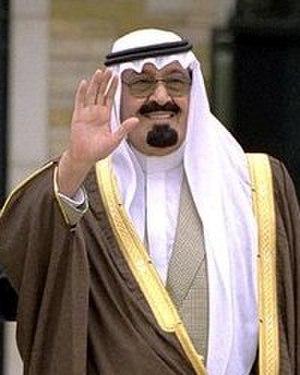
Les révélations de télégrammes de la diplomatie américaine par WikiLeaks sont la diffusion de mémos confidentiels de la diplomatie des États-Unis par le site internet lanceur d'alerte WikiLeaks.
Le droit saoudien est basé sur la charia, la loi islamique issue du Coran et des traditions de la Sunna. Les sources de la charia incluent également le consensus universitaire développé après la mort du prophète Mahomet et le raisonnement analogique des juristes. L'interprétation de ces textes par les juges saoudiens est influencée par les textes médiévaux de l'école d'interprétation hanbalite de la jurisprudence islamique. De manière unique dans le monde musulman, la charia a été adoptée en Arabie saoudite sous une forme non-codifiée. Cela et le manque de règle du précédent a entraîné une profonde incertitude sur la portée et la signification des lois du pays. Le gouvernement saoudien avait annoncé son intention de codifier la charia en 2010 mais cela n'a pas encore été réalisé. La charia est également associée à des régulations issues de décrets royaux pour des questions modernes comme la propriété intellectuelle et le droit des sociétés. La charia reste néanmoins la source principale de la législation, en particulier pour les affaires criminelles, familiales, commerciales et contractuelles et le Coran et la Sunna sont considérés comme formant la Constitution du pays.
Cet article répertorie les enfants et petits-enfants du roi Abdelaziz ben Abderrahmane Al Saoud, fondateur de l'Arabie saoudite moderne, roi du 8 janvier 1926 au 9 novembre 1953. Celui-ci eut vingt-huit épouses qui lui donnèrent cinquante-trois fils et trente-six filles, il divorça 12 fois.
Le président du Conseil des ministres ou Premier ministre d'Arabie saoudite est le chef de gouvernement de ce pays. Il préside le Conseil des ministres d'Arabie saoudite.